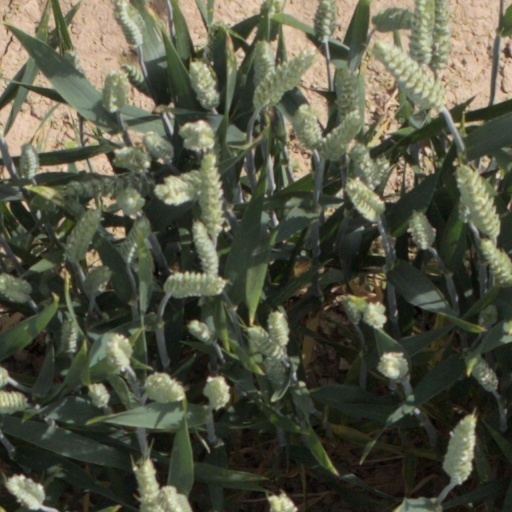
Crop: wheat